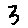
Label: 3